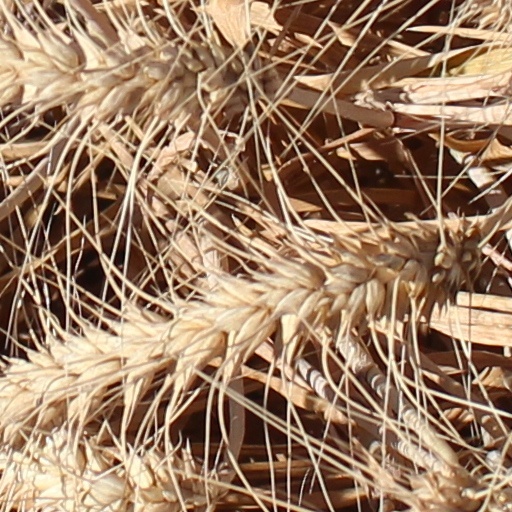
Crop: wheat